May Harrison (philanthropist)

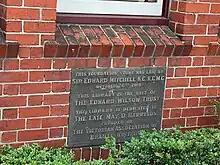
Victorian Braille Library foundation stone

A foundation stone and plaque for the Library was laid by Edward Fancourt Mitchell on 26 October 1918, and was dedicated to May Harrison. It was inscribed: